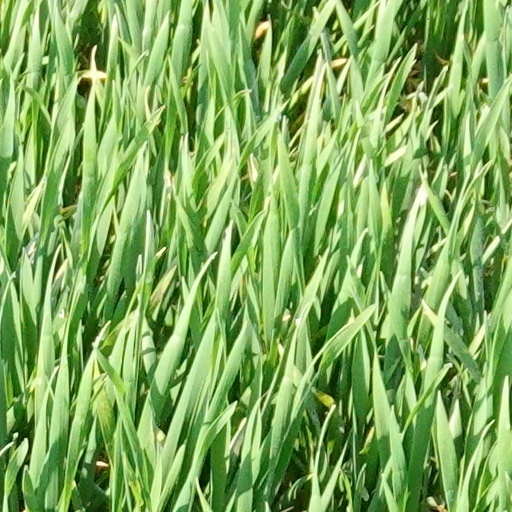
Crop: wheat